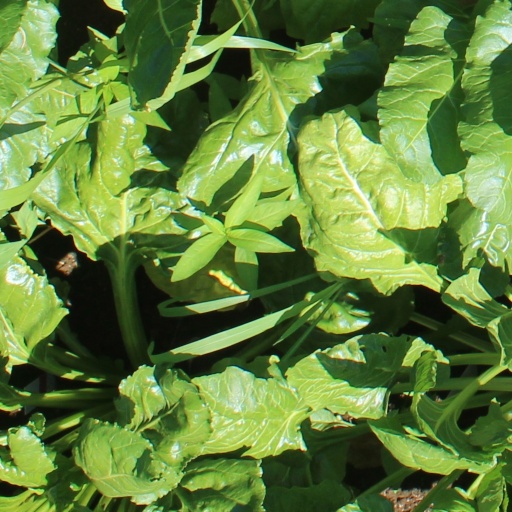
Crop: sugar beet